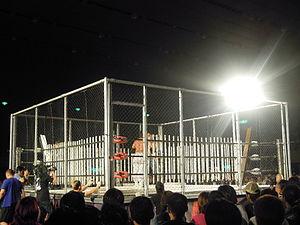
La Big Japan Pro Wrestling, en japonais Dainihonpuroresu, est une fédération de catch hardcore japonaise fondée en 1994 par Great Kojika et Kazuo Sakurada. Elle est reconnue dans le monde du catch pour sa tendance hardcore et ses types de match appelés Deathmatch. Cette fédération a également effectué plusieurs évènements en collaboration avec la fédération américaine Combat Zone Wrestling.